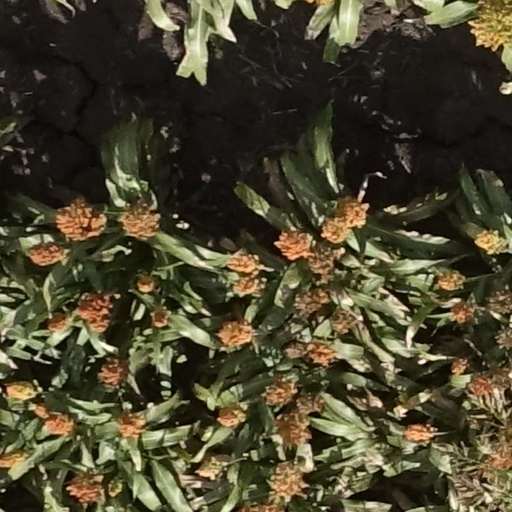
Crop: sorghum